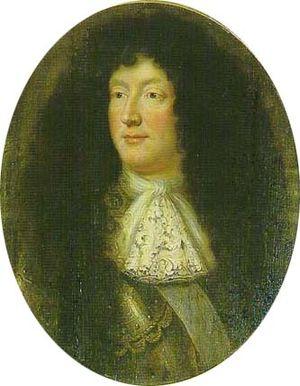
Le Mecklembourg est une monarchie gouvernée par la maison de Mecklembourg jusqu'en 1918. Il trouve ses origines dans la tribu slave des Obodrites, qui peuple la région au moment de l'arrivée des colons allemands au XIIᵉ siècle. À partir de leur château de Mecklembourg, les princes de la lignée de Niklot règnent sur la région. Le prince Albert II reçoit l'immédiateté impériale en 1348 et devient le premier duc de Mecklembourg.
Charles-Louis duc de Mecklembourg-Schwerin, est duc de Mecklembourg-Schwerin de 1658 à 1692.